Jaime Augusto Zobel de Ayala

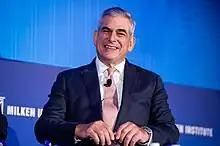
Zobel in 2018

He sits on the boards of various international and local business and socio-civic organizations, namely: